Bruce Gillespie

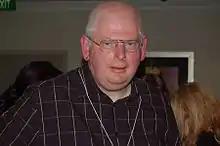
Bruce Gillespie in 2007.

Bruce Gillespie (born 1947) is a prominent Australian science fiction fan best known for his long-running sf fanzine "SF Commentary". Along with Carey Handfield and Rob Gerrand, he was a founding editor of Norstrilia Press, which published the Australian edition of Damien Broderick's breakthrough novel, "The Dreaming Dragons", in 1980 and published Greg Egan's first novel, "An Unusual Angle", in 1983.